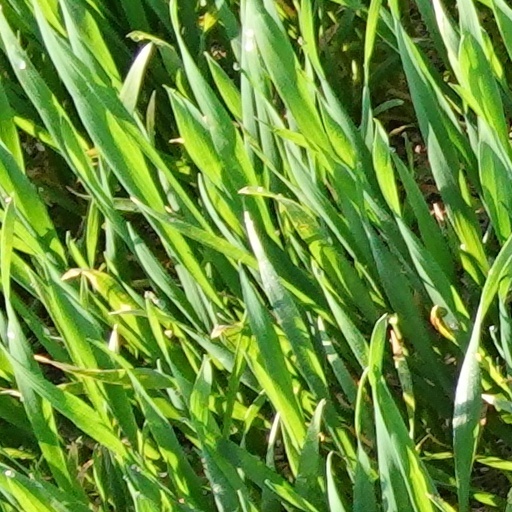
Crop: wheat